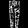
Label: Trouser